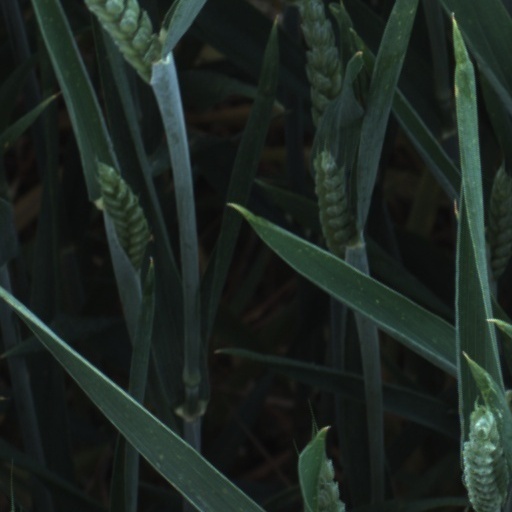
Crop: wheat